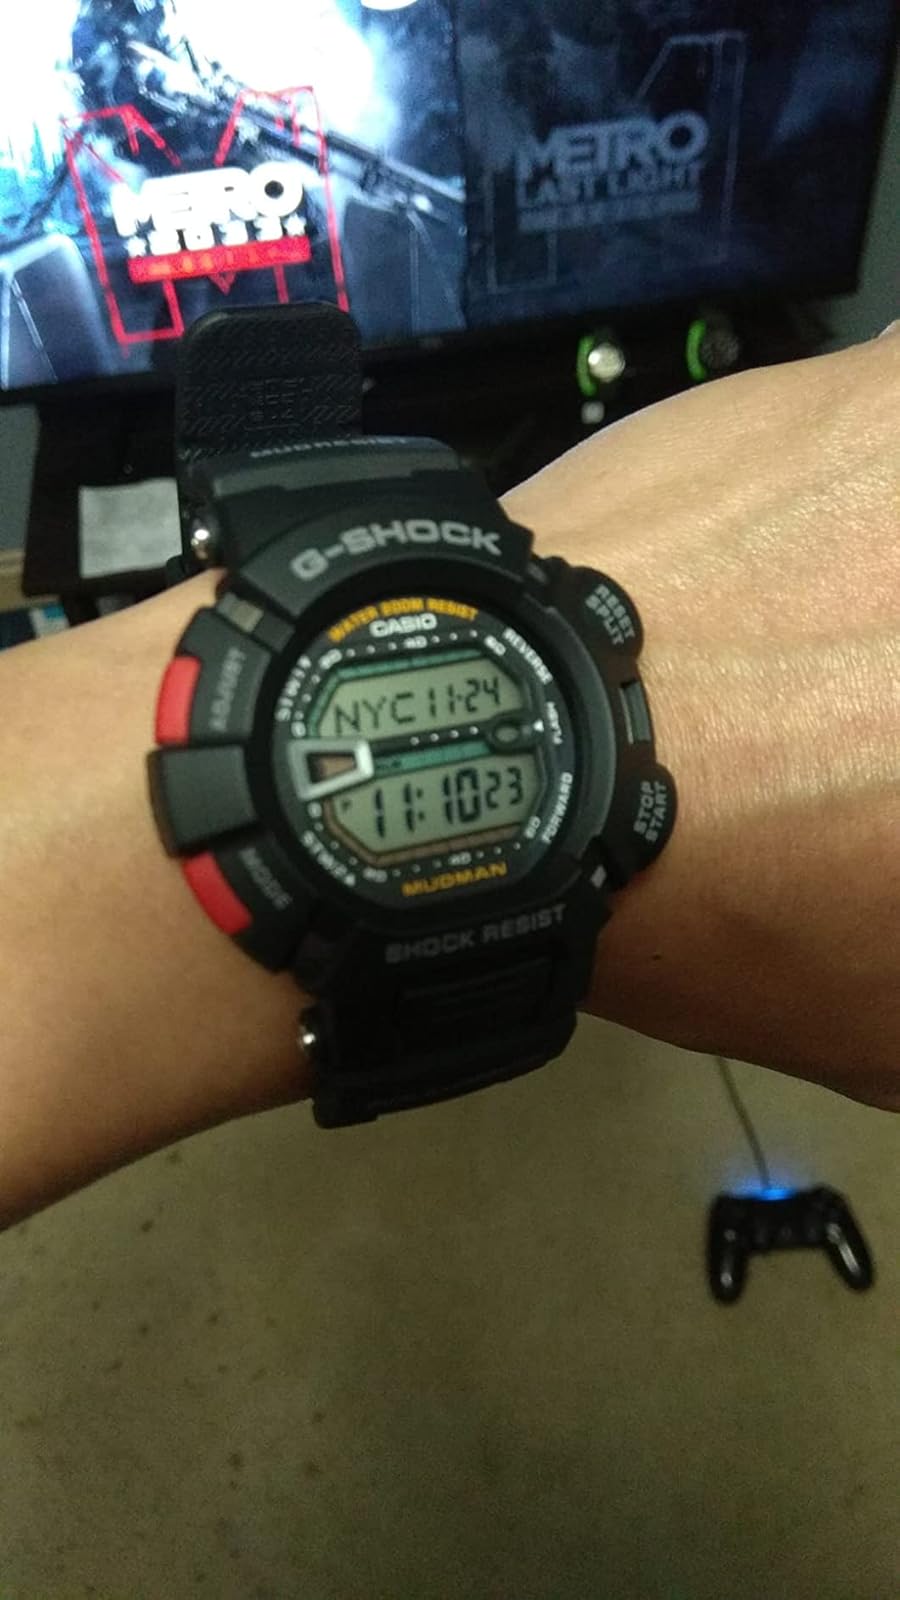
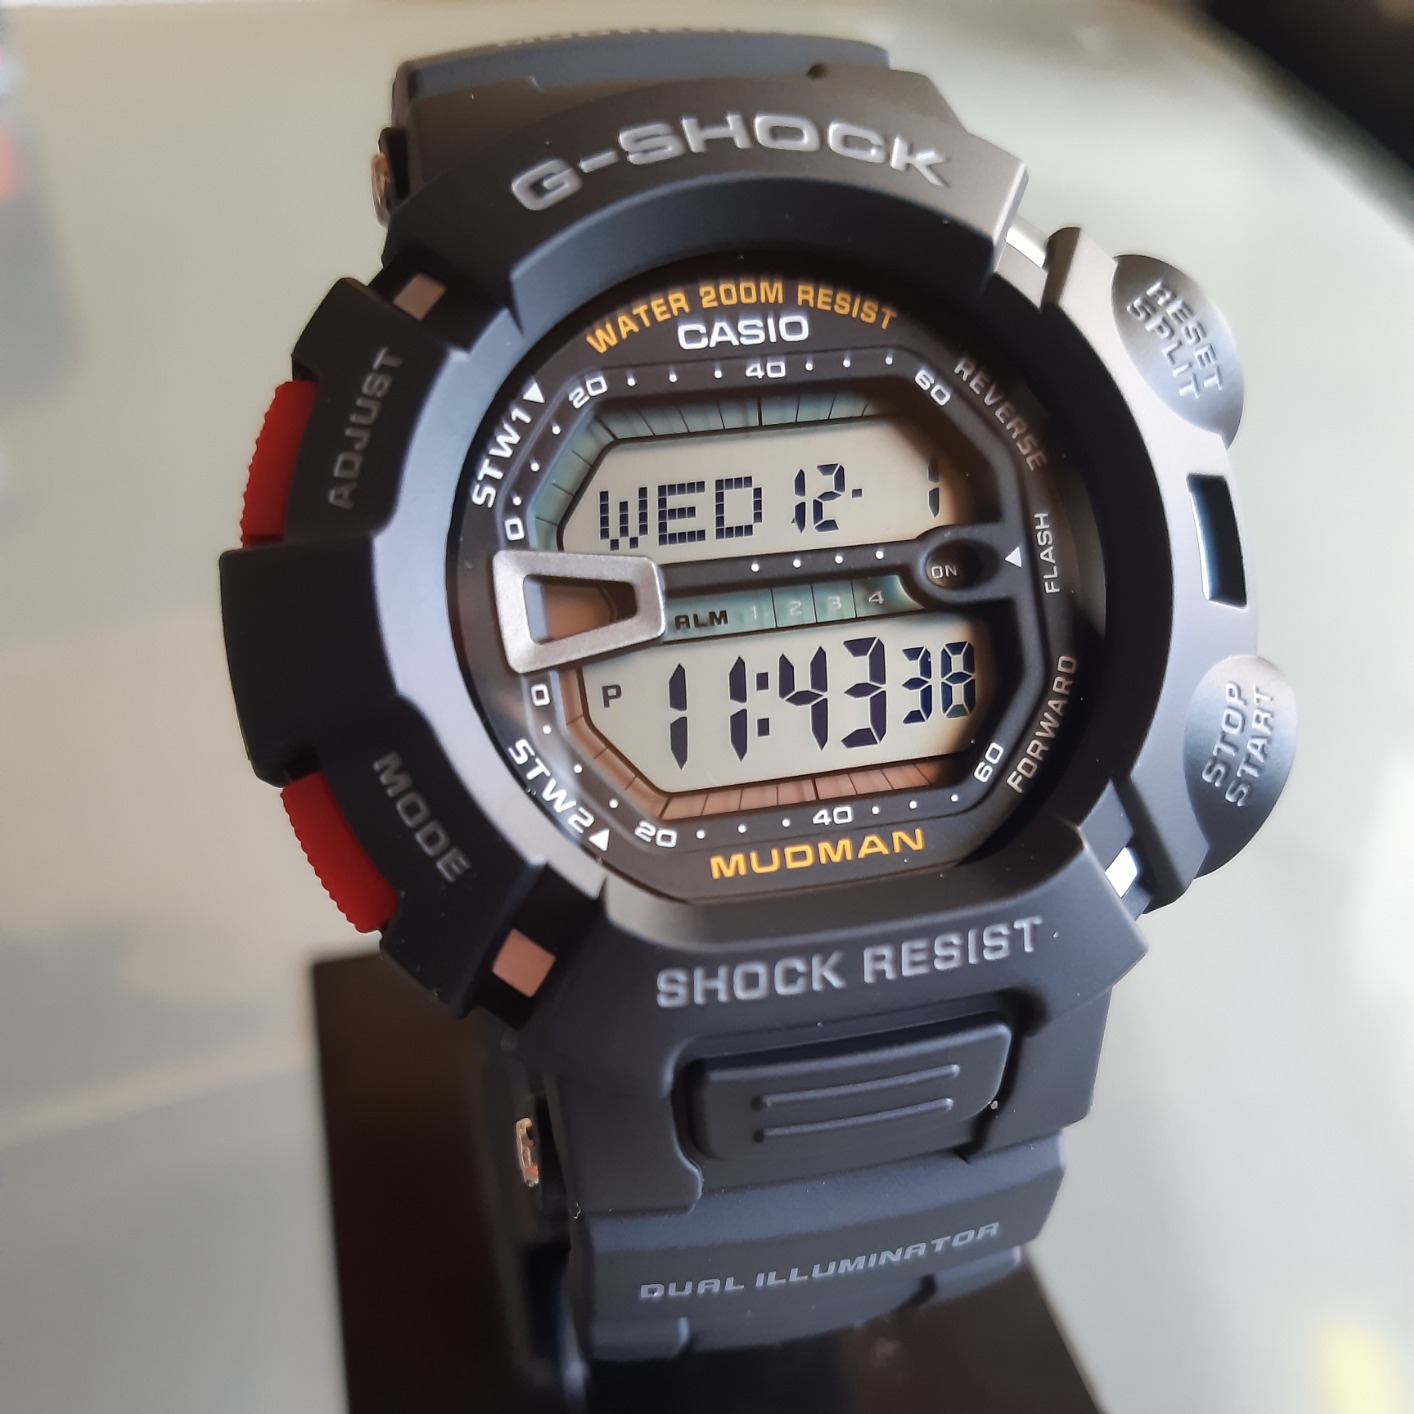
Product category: accessories_watch
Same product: yes